Odenwald

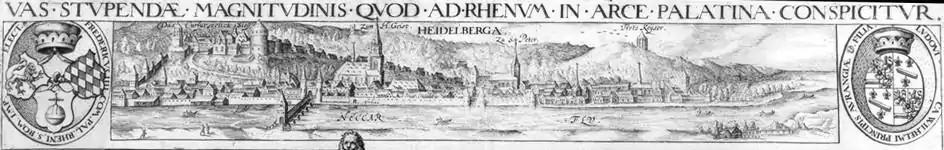
Heidelberg with the castle and the Königstuhl

The Odenwald is known as a leisure destination easily accessible from the urban areas of Mannheim and Frankfurt. It is known for its clean thin air and was once known for its health sanitariums. There are many marked hiking paths through the rural areas. Wild blueberries, strawberries and mushrooms are to be found in the forests.